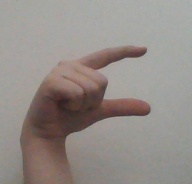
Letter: dal